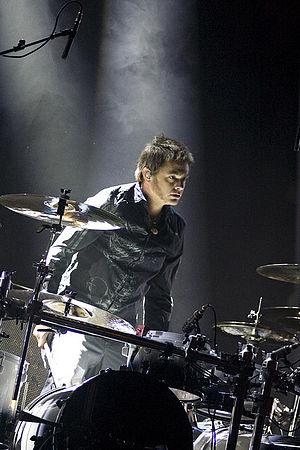
Will Hunt est le batteur temporaire du groupe Static-X. Hunt était batteur sur la tournée de Tommy Lee Never a Dull Moment Tour, il faisait alors partie du groupe Skrape qu'il quitta en 2004 pour rejoindre Dark New Day.